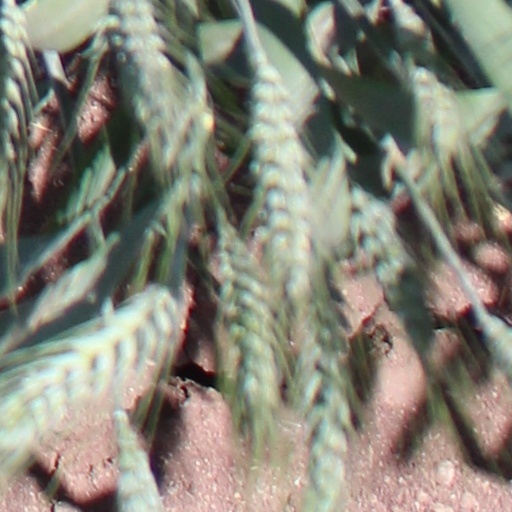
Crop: wheat